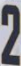
Number: 2